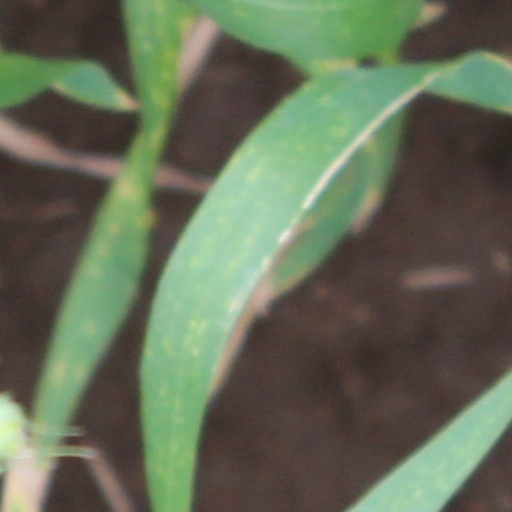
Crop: wheat